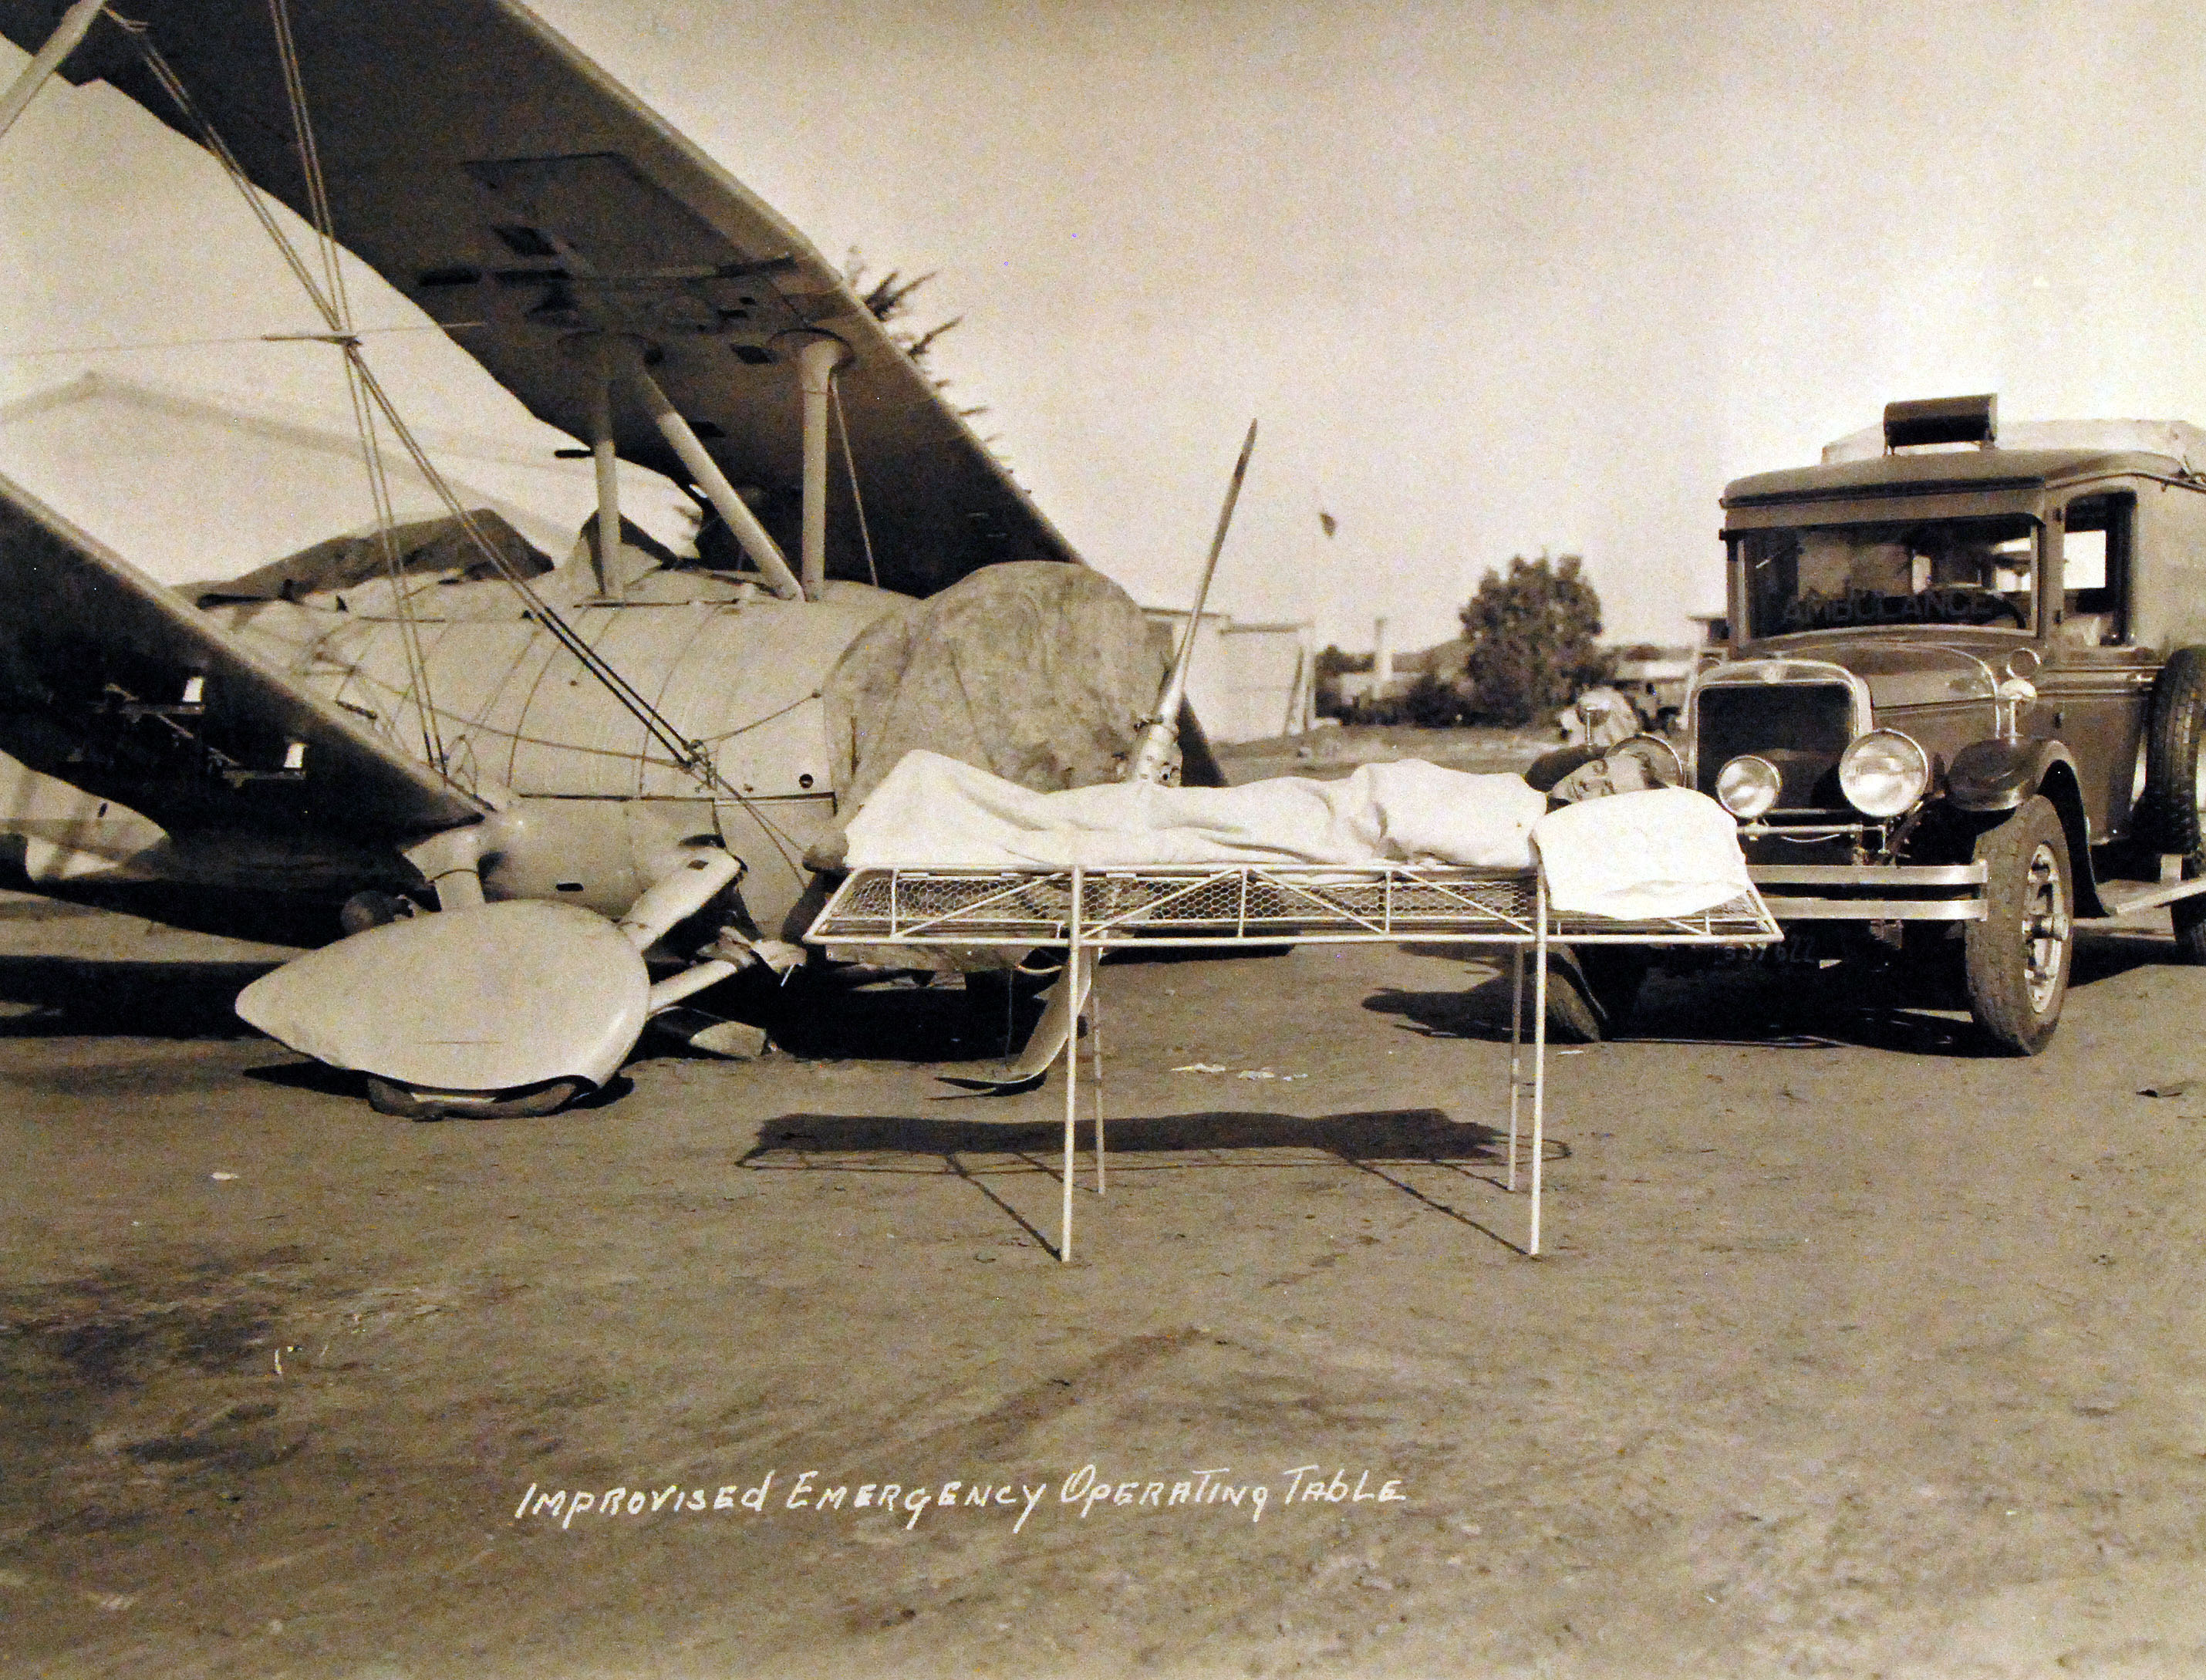
80-CF-827-4-3: Life-Saving Equipment. Improvised Emergency Operating Table Modified by Captain H.L. Mann, USN, (MC) at Naval Air Station, San Diego, California, June 6, 1932. U.S. Navy Photograph, now in the collections of the National Archives. (2016/05/03).
Specialty: infectious disease